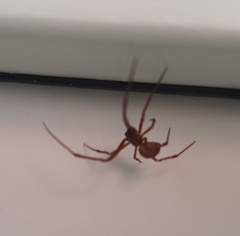
Species: Parasteatoda_tepidariorum